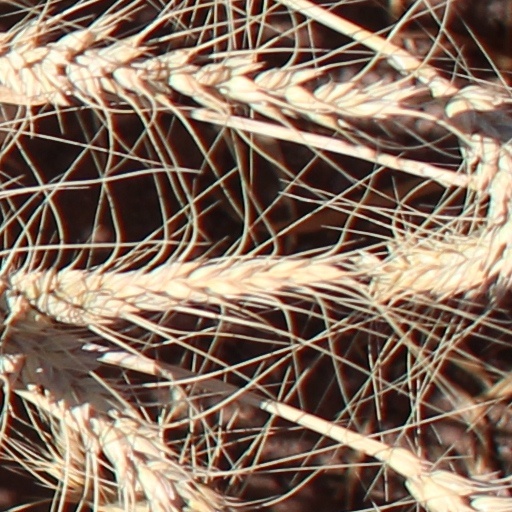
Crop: wheat